Robert E. Merriam

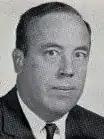
Merriam as a White House staffer

Robert Edward Merriam (October 2, 1918 – 1988) was born in Chicago, Illinois, the son of Charles E. Merriam, and earned an MA degree from the University of Chicago in 1940.